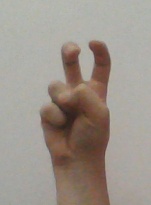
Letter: toot